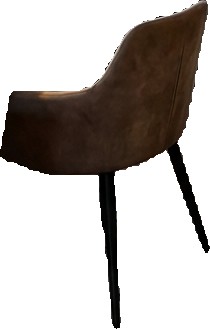
Surface category: chair